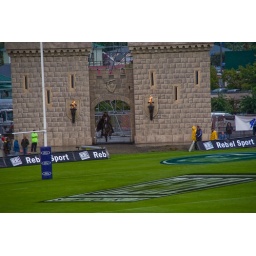
Pre-game, knights ride around the field on horses that enter through a castle gate